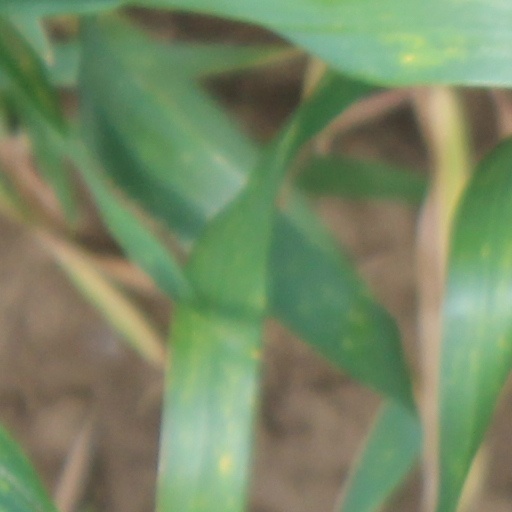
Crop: wheat